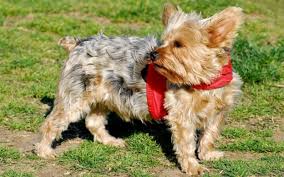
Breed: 231-n000081-silky_terrier